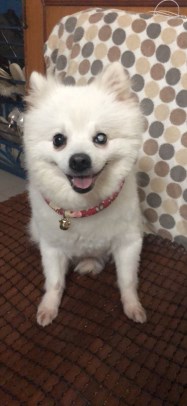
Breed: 1936-n000005-Pomeranian